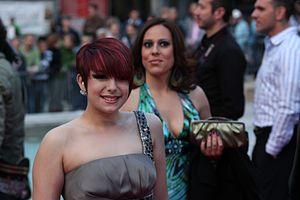
Thea Garrett est une chanteuse maltaise.